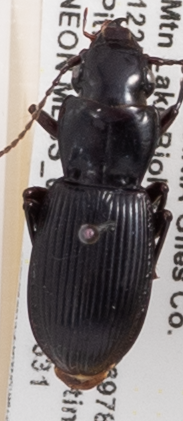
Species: Pterostichus rostratus
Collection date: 2022-05-31
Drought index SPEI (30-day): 0.47
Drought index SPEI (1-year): -0.71
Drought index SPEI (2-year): -0.1